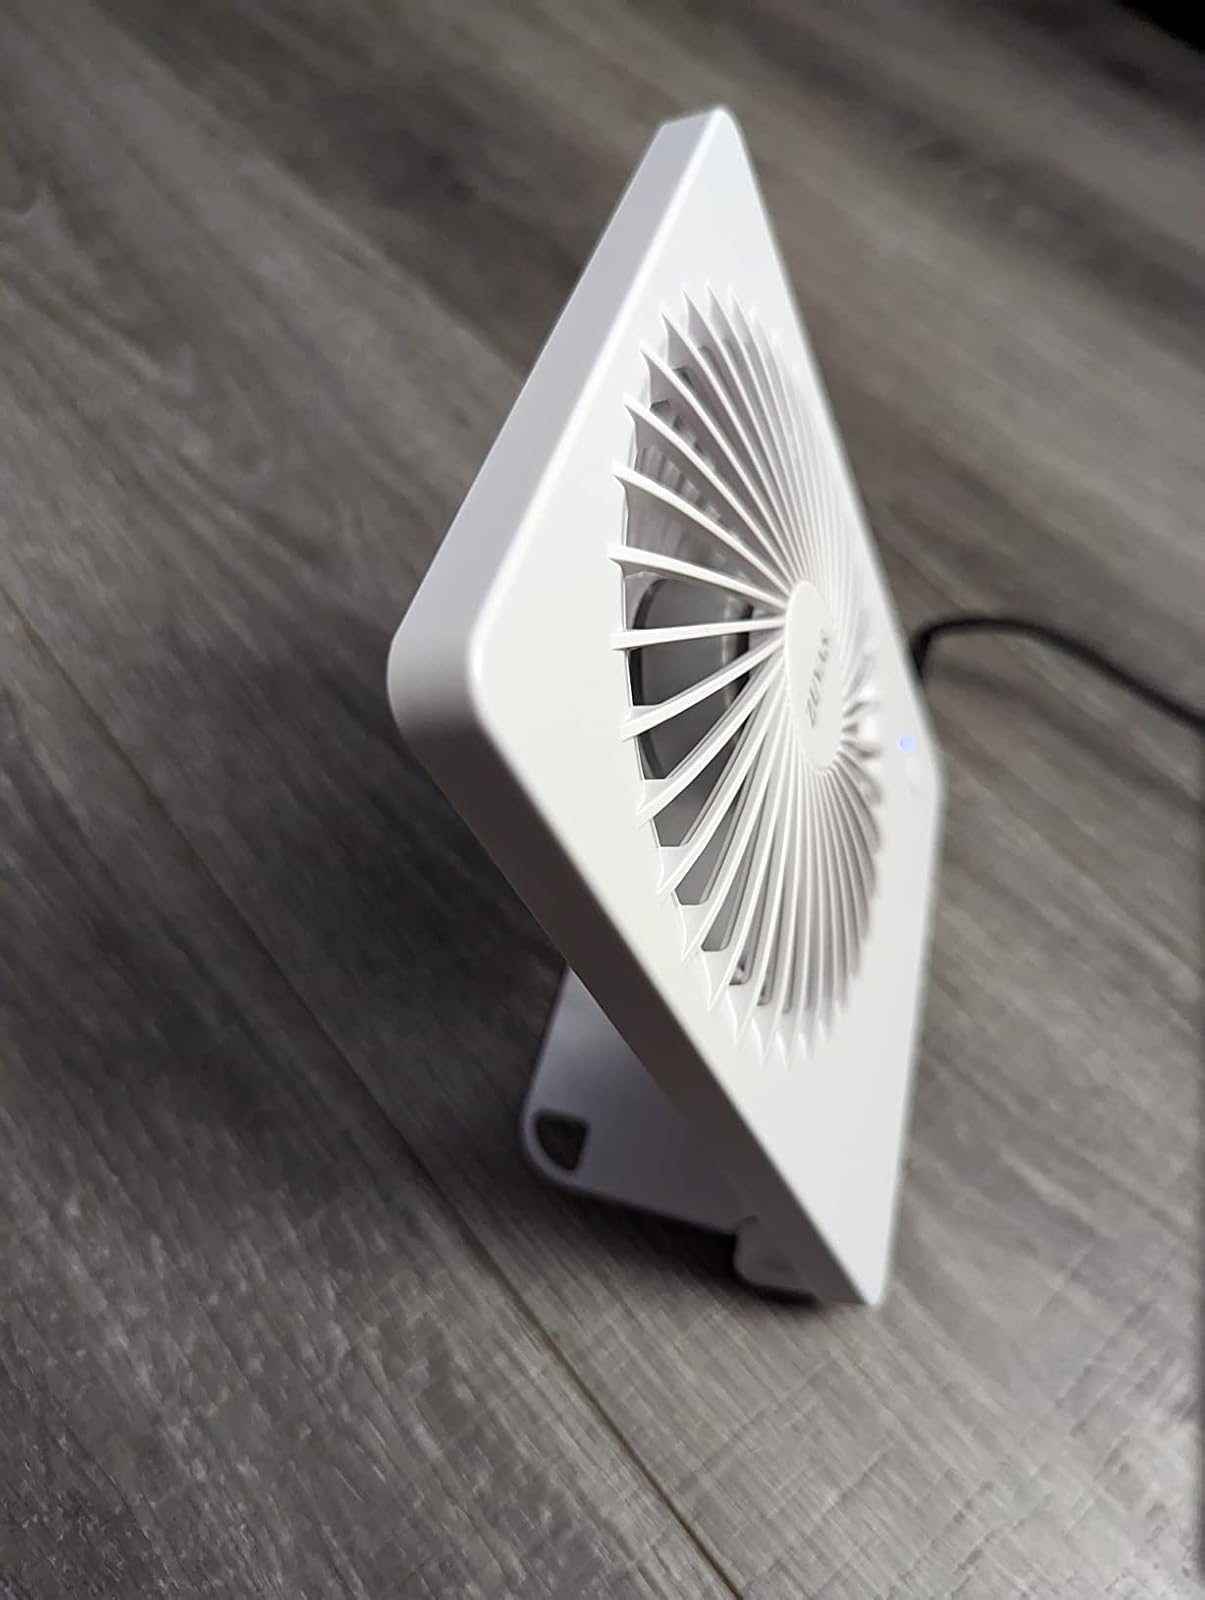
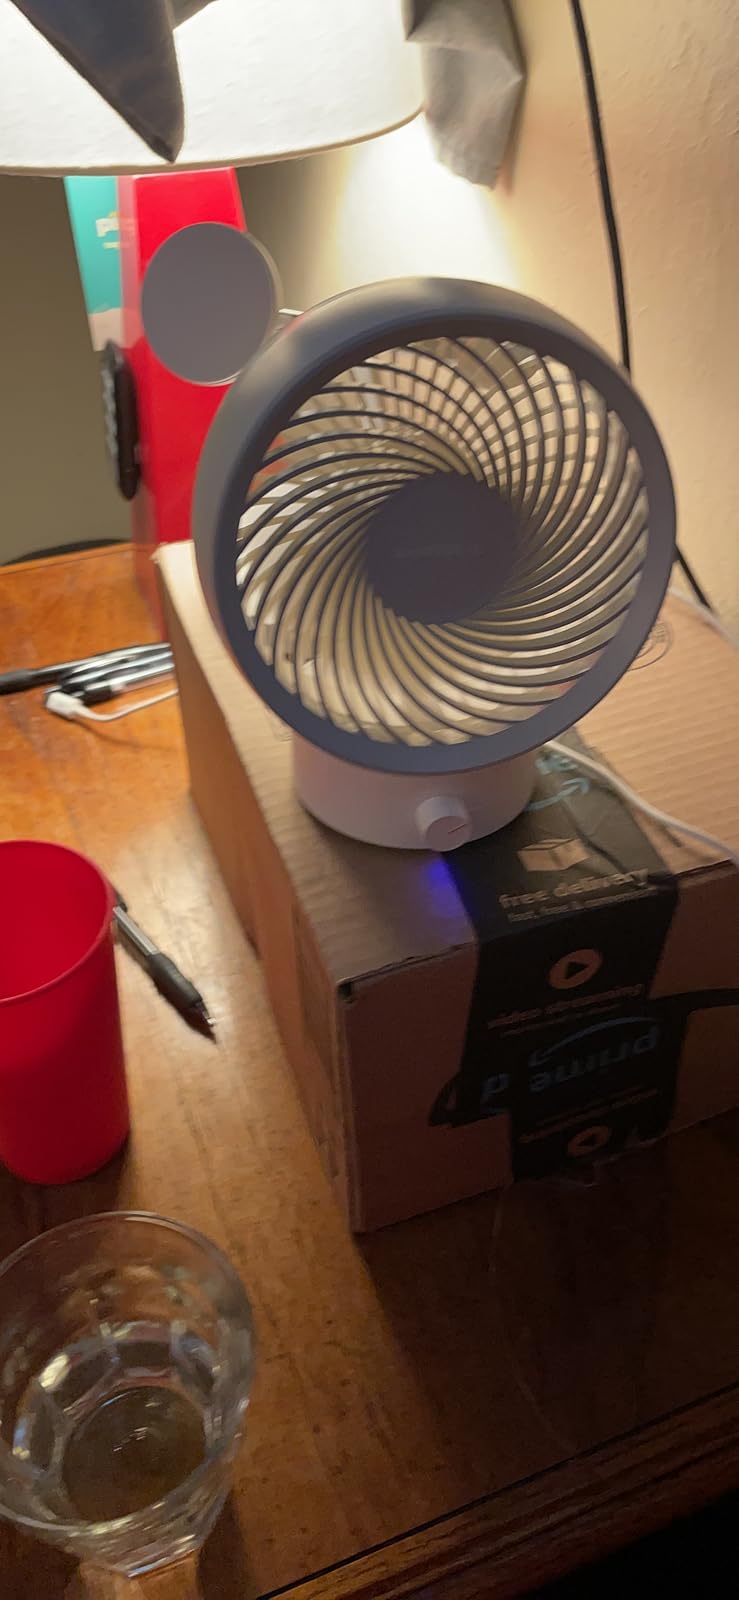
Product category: fan
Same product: no